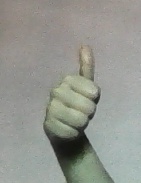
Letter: aleff